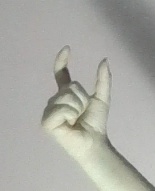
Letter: nun